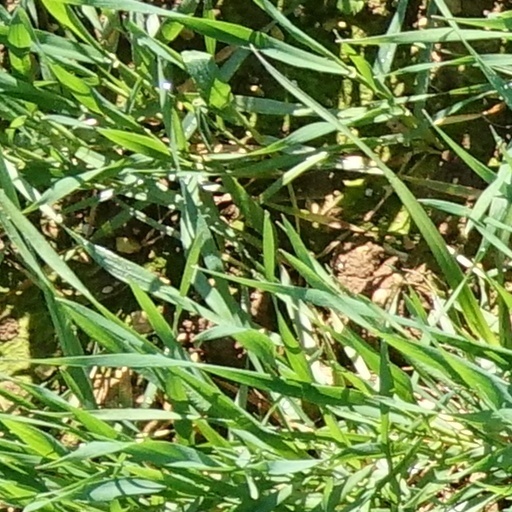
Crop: wheat